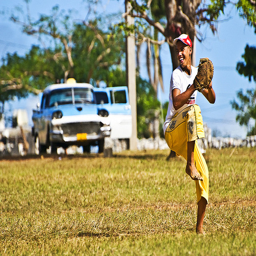
A young man wearing a catchers mitt standing on a grass field.
A guy playing baseball in a park with grass and trees.
a person with a hat and a baseball glove winding up
a baseball player is throwing a ball and a tree and a car
He is smiling as he gets ready to pitch the ball.